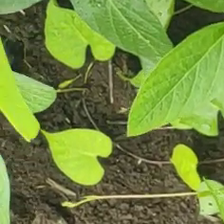
Weed species: Obscure_morning _glory(Ipomoea obscura)